Canonical hours

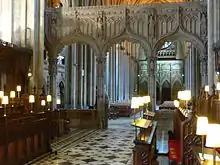
Traditionally, monastic communities pray the Divine Office in the choir of the church.

In the Latin Church of the Catholic Church, bishops, priests, deacons and the members of the consecrated life are obliged to recite the hours each day, keeping as far as possible to the true time of day, and using the text of the approved liturgical books that apply to them. The laity are encouraged to recite the prayer of the hours.